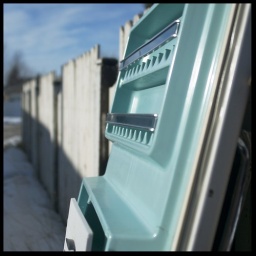
A neglected fridge door I saw in the alley by my house during my lunch break.